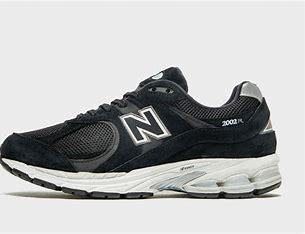
Brand: New
Model: Balance 2002R